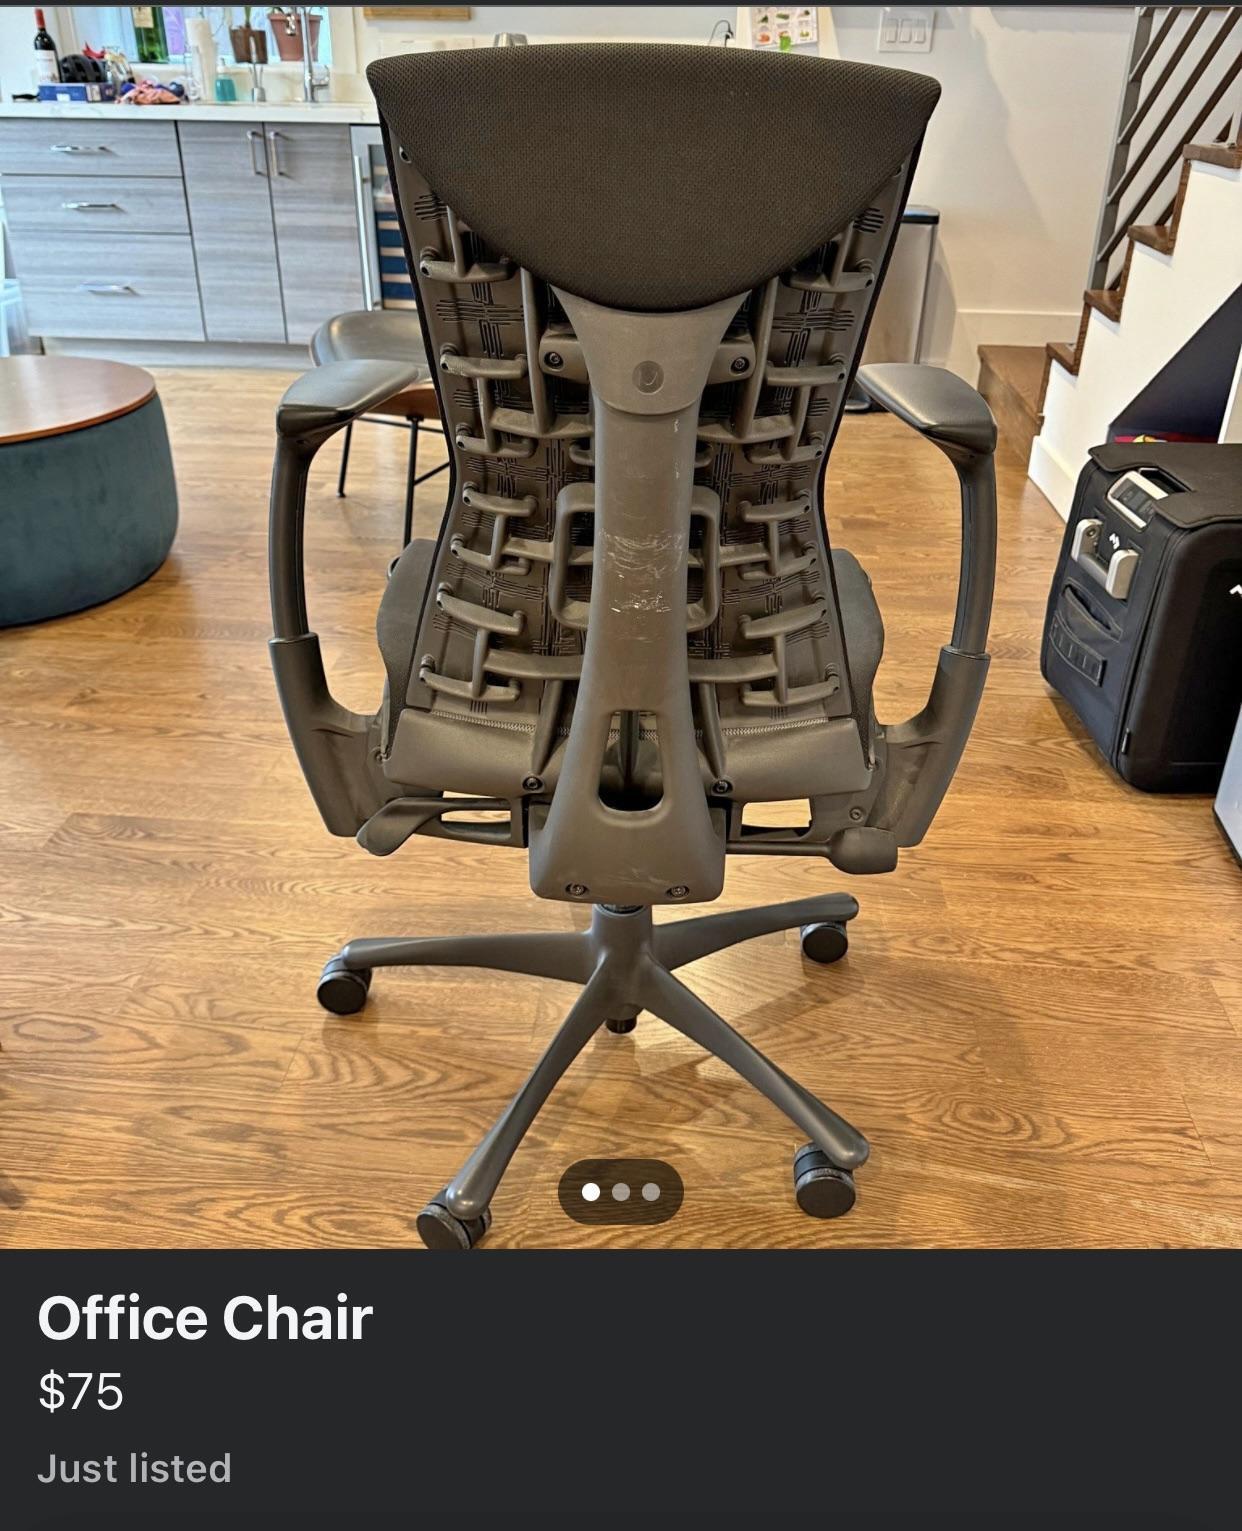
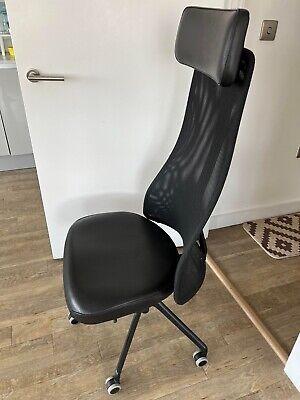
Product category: items_chair
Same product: no